R J Mitchell Wind Tunnel

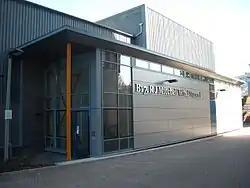
Entrance of the wind tunnel

The R. J. Mitchell Wind Tunnel is a low-speed wind tunnel which is part of the Faculty of Engineering and the Environment at the University of Southampton. It is the largest wind tunnel in University ownership in the UK. It is named after famed British aircraft designer R.J. Mitchell.